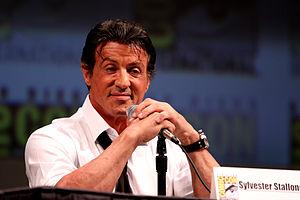
Évasion, ou Le Tombeau au Québec est un film d'action américain réalisé par Mikael Håfström, sorti en 2013.